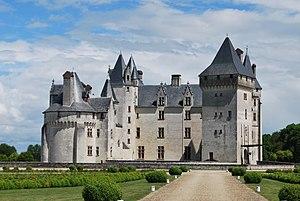
Prise de vue du château du Coudray-Montpensier réalisée devant le grand portail.
Le château du Coudray-Montpensier, ancienne châtellenie relevant de Montsoreau, situé sur la route qui relie Chinon à Seuilly, est enclavé au milieu des champs et des vignobles. L'histoire du Coudray-Montpensier remonte au Moyen Âge. Le domaine eut pour propriétaires successifs des familles et lignées nobles : les Montsoreau, premiers seigneurs attestés, les Marmande, les Sainte Maure, les Artois, les Bournan, les Bourbon, les Escoubleau, les de Vallière et enfin la famille Lamote-Baracé.